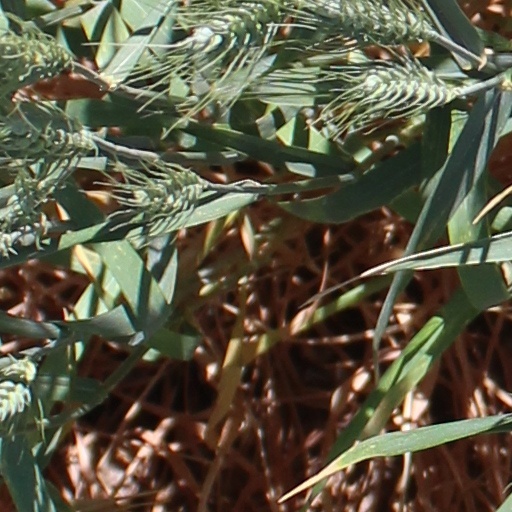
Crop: wheat